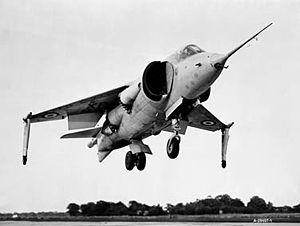
Le Hawker Siddeley P.1127 et le Hawker Siddeley Kestrel FGA.1 sont des prototypes d'avion chasseur-bombardier produits par la Bristol Aeroplane Company en 1957. Il s'agit du premier aéronef à voilure fixe à être doté d'une capacité de décollage et atterrissage verticaux et ainsi à expérimenter la technique de la poussée vectorielle.
Un avion à décollage et atterrissage vertical est un avion conçu pour s'affranchir des pistes qui lui sont normalement nécessaires pour le décollage et l'atterrissage. Cette catégorie comprend les aéronefs à rotors basculants mais exclut les ballons et les dirigeables.
Le NBMR-3, pour NATO Basic Military Requirement 3, était un document produit par un comité de l'OTAN au début des années 1960 détaillant les spécifications de conception de futurs avions militaires.
Le Hawker Siddeley Harrier est un avion d'attaque au sol britannique apparu dans la seconde moitié des années 1960. Utilisé par plusieurs pays, il a été construit à environ 800 exemplaires et décliné en version navalisée capable de combat aérien, ainsi qu'en version avancée AV-8B Harrier II issue d'une collaboration américano-britannique.